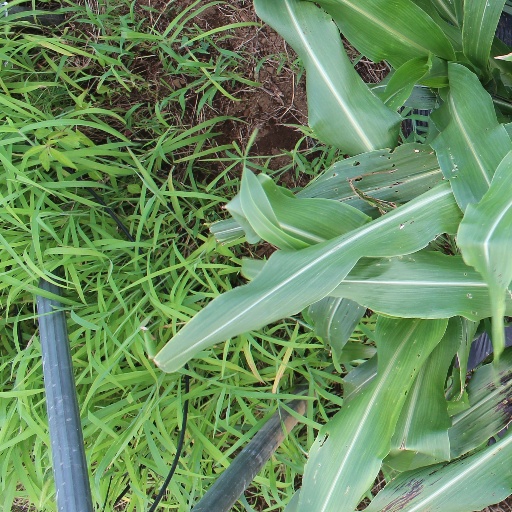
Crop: sorghum